Ship

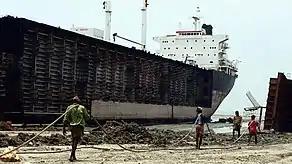
Workers drag steel plate ashore from beached ships in Chittagong, Bangladesh

Ship construction takes place in a shipyard, and can last from a few months for a unit produced in series, to several years to reconstruct a wooden boat like the frigate "Hermione", to more than 10 years for an aircraft carrier. During World War II, the need for cargo ships was so urgent that construction time for Liberty Ships went from initially eight months or longer, down to weeks or even days. Builders employed production line and prefabrication techniques such as those used in shipyards today.